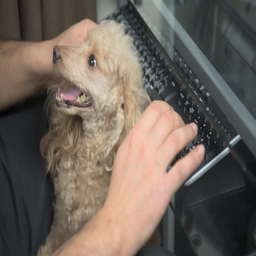
the man with the dog touches the keyboard